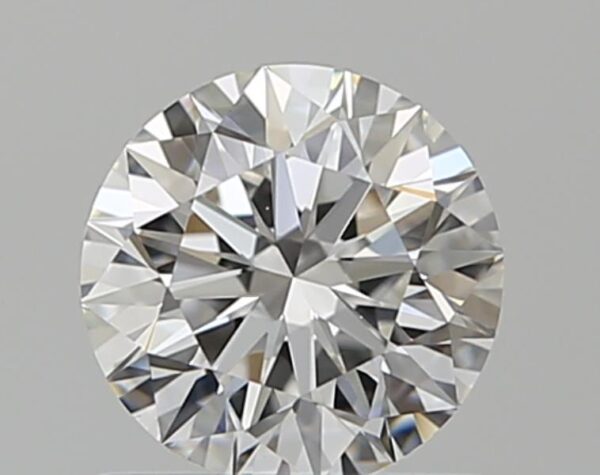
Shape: round
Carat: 0.71
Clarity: VS1
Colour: F
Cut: EX
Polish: EX
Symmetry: EX
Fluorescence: F
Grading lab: GIA
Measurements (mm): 5.65 x 5.7 x 3.56